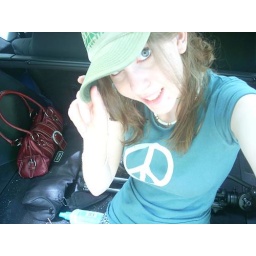
Just me sittin in the car my bro rented to visit from texas/tennessee. Im wearin my dads hat